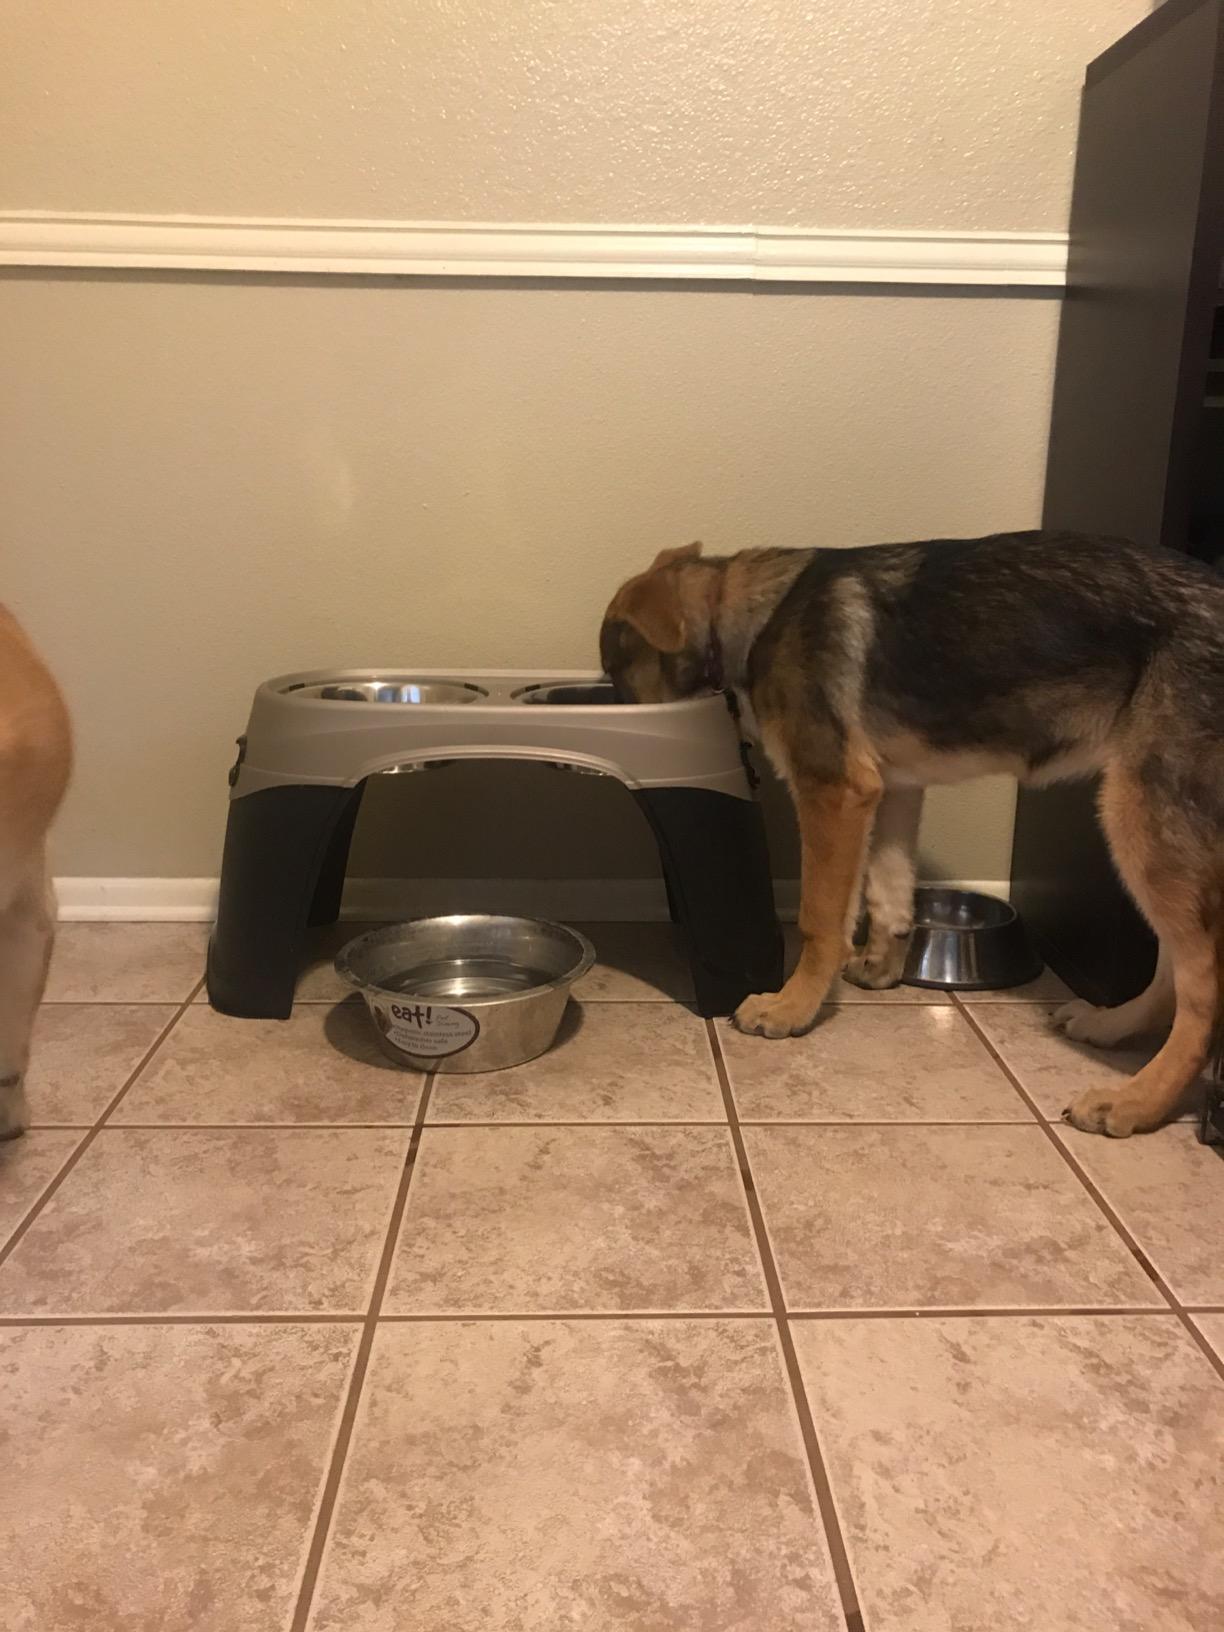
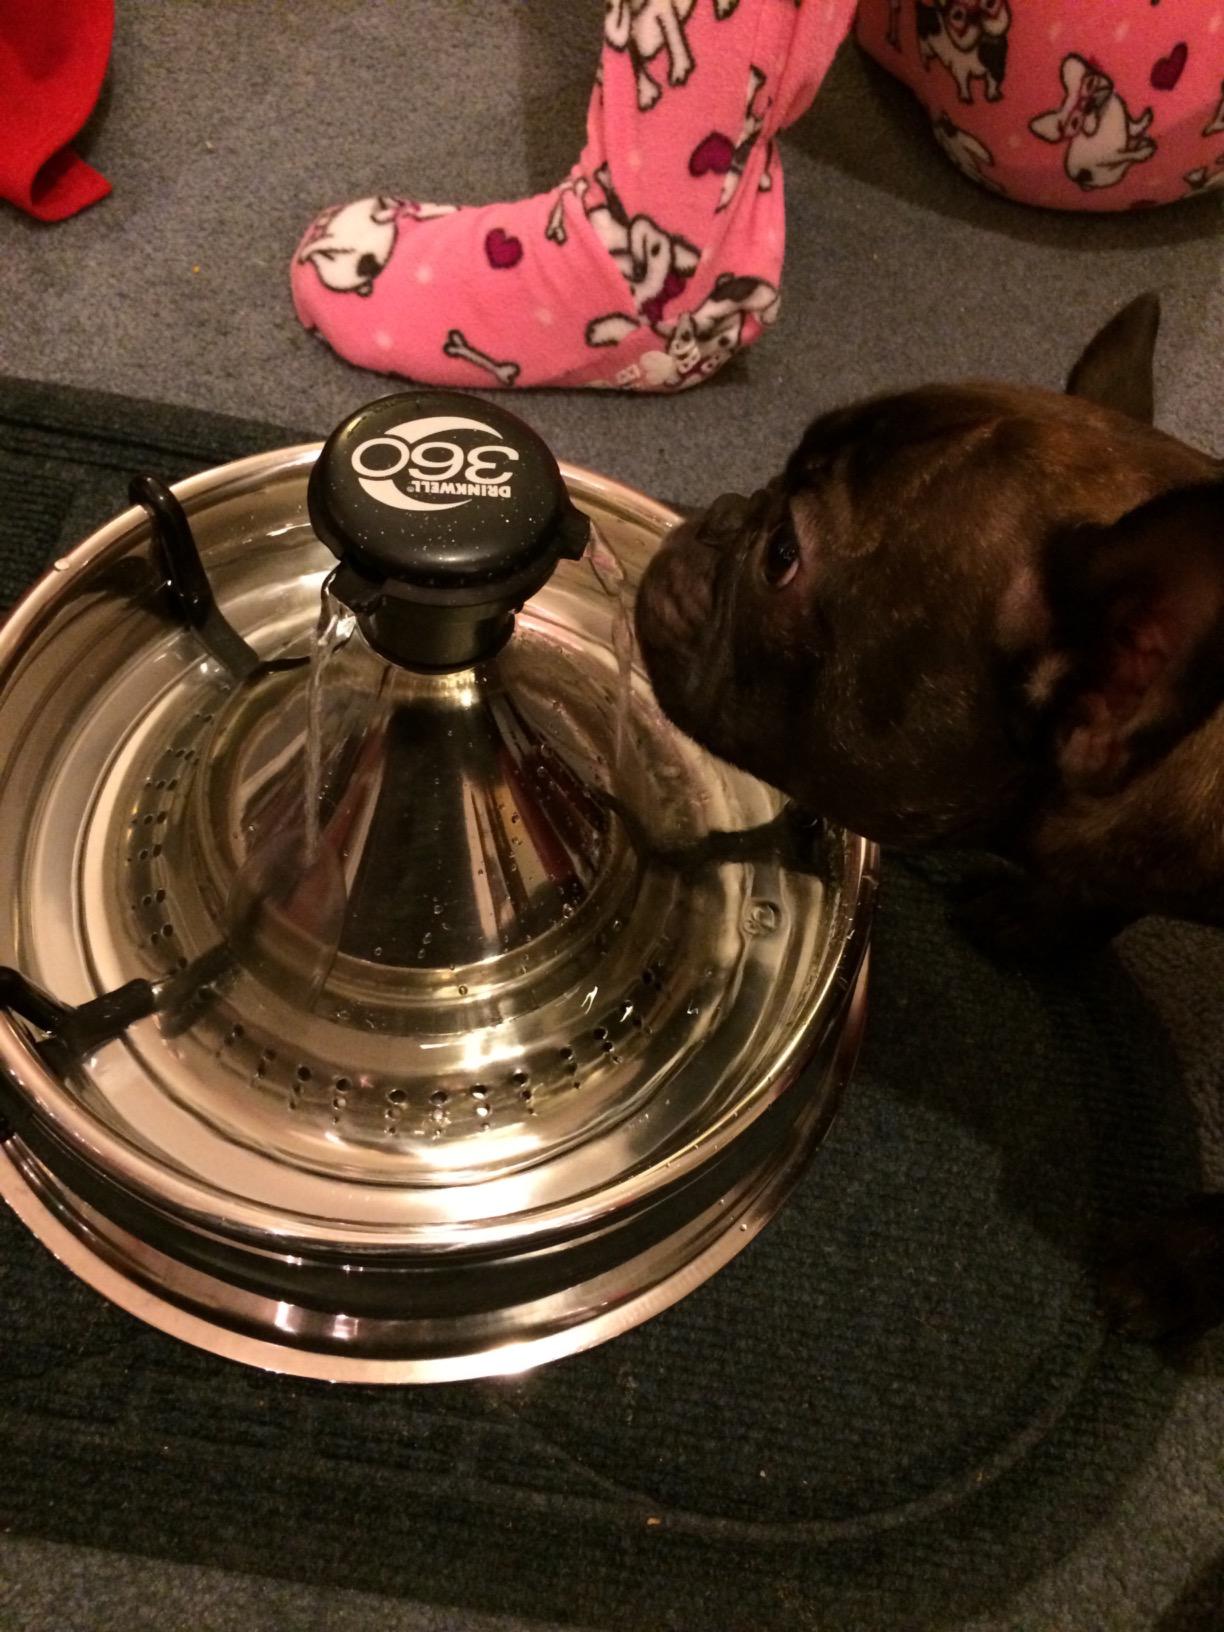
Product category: items_bowl
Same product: no